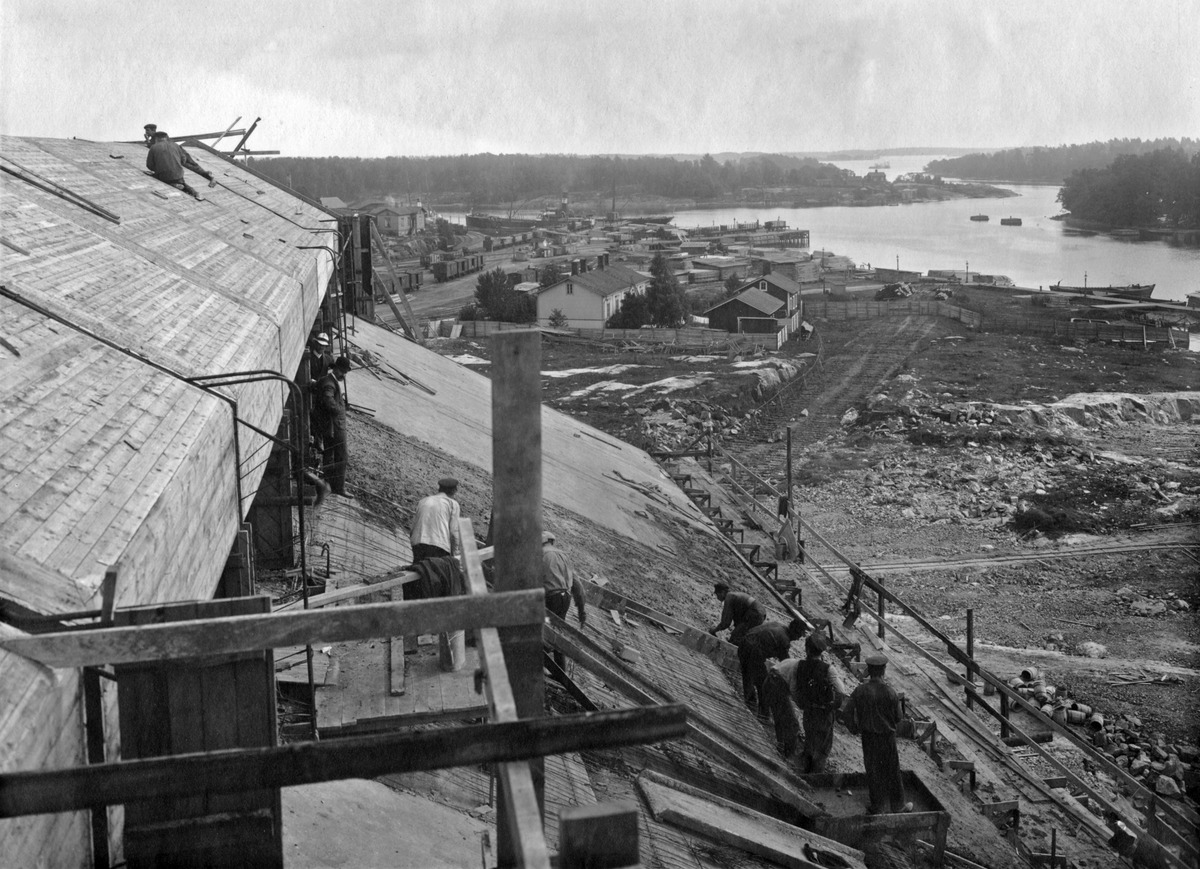
Helsingin kaupungin kaasulaitoksen rakennustyömaa Suvilahdessa, Sörnäisten rantatie 20
sisällön kuvaus: Helsingin kaupungin kaasulaitoksen rakennustyömaa Suvilahdessa, Sörnäisten rantatie 20. Uunihuoneen kattoa  rakennetaan. Taustalla Sörnäisten satama ja Mustikkamaa. mustavalkoinen
Ajankohta: kuvausaika 1909
Paikka: Suomi, Uusimaa, Helsinki, Sörnäinen Helsinki, Sörnäisten rantatie 20
Aiheet: Helsingin kaupunki, rakentaminen, rakennustyömaat, rakennustekniikka, työtelineet, kaasulaitokset, energia, kunnallistekniikka, työläiset